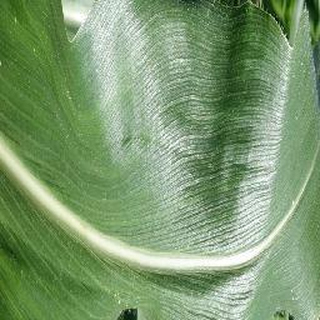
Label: healthy_corn